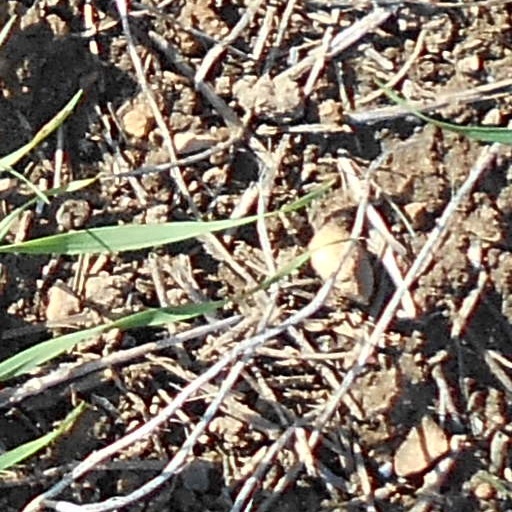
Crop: wheat